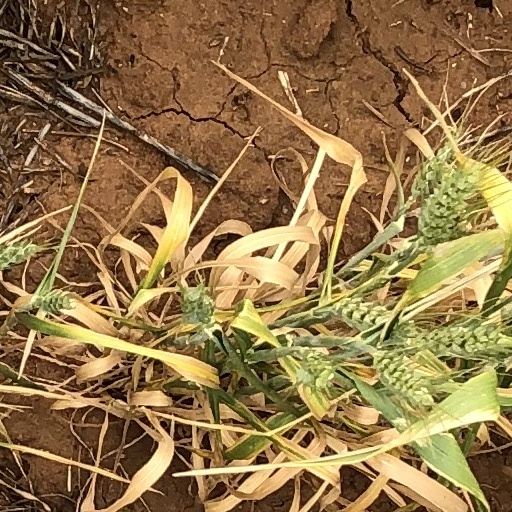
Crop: wheat